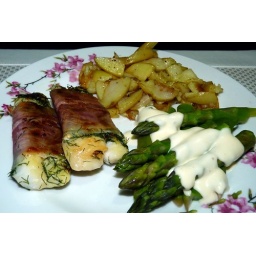
Roasted white fish wrapped in bacon with lemon mayo & asparagus